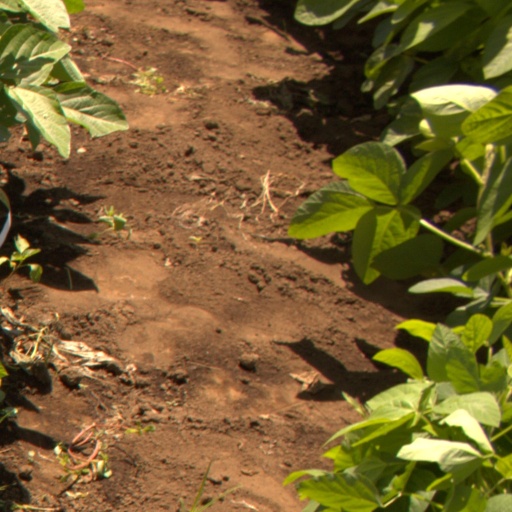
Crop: soybean